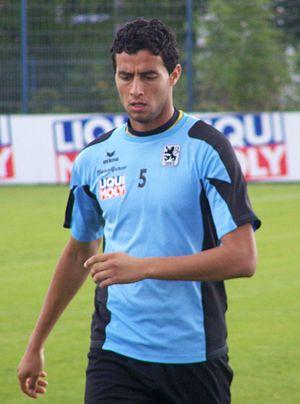
Radhouane Felhi, né le 25 mars 1984 à Meknassy, est un footballeur tunisien. Il évolue au poste de défenseur entre 2005 et 2016.